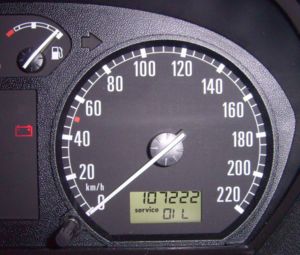
Speedometer
Et speedometer i en stillestående Škoda Fabia
Et speedometer er en fartmåler: Udtrykket bruges mest om fartmåleren i køretøjer på land. I flyvemaskiner og skibe virker tilsvarende instrumenter på en lidt anden måde end speedometeret, og omtales her som hhv. fartmåler, og en log.